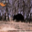
Label: bear